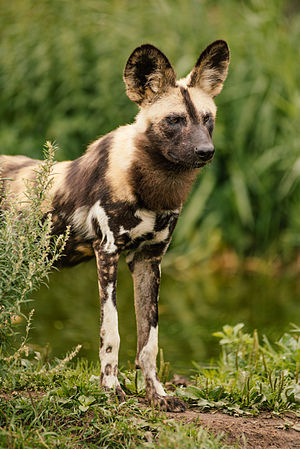
Hyænehund
Hyænehund i Ree Park
Hyænehund i Ree Park
Hyænehunden eller den afrikanske vildhund er et dyr i hundefamilien. Arten er den eneste i slægten Lycaon. Den når en længde på 76-110 cm med en hale på 30-41 cm og vejer 17-30 kg. Dyret lever i store dele af Afrika.